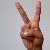
The image shows a hand gesture representing the letter 'V' in Indian Sign Language.